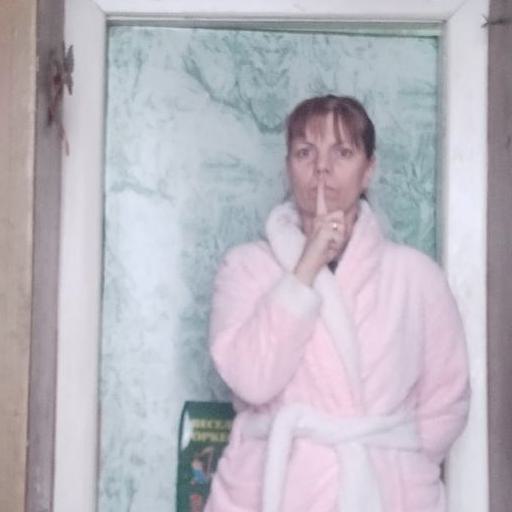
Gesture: mute